ATS GT

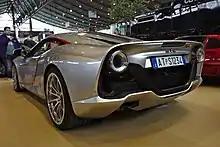
Rear view

The original ATS 2500 GT was developed and introduced at the 1963 Geneva Motor Show. Featuring a 2.5-litre V8 engine, the 2500 GT was the first mid-engine road car to reach the production stage. The 2500 GT was to be followed by a more powerful GTS variant, but hard times hit the company. Due to their failure in F1, the company soon faced its demise and folded in 1964, after having produced just 12 cars.